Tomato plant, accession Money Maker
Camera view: bottom (45 deg); turntable rotation: 270 degrees
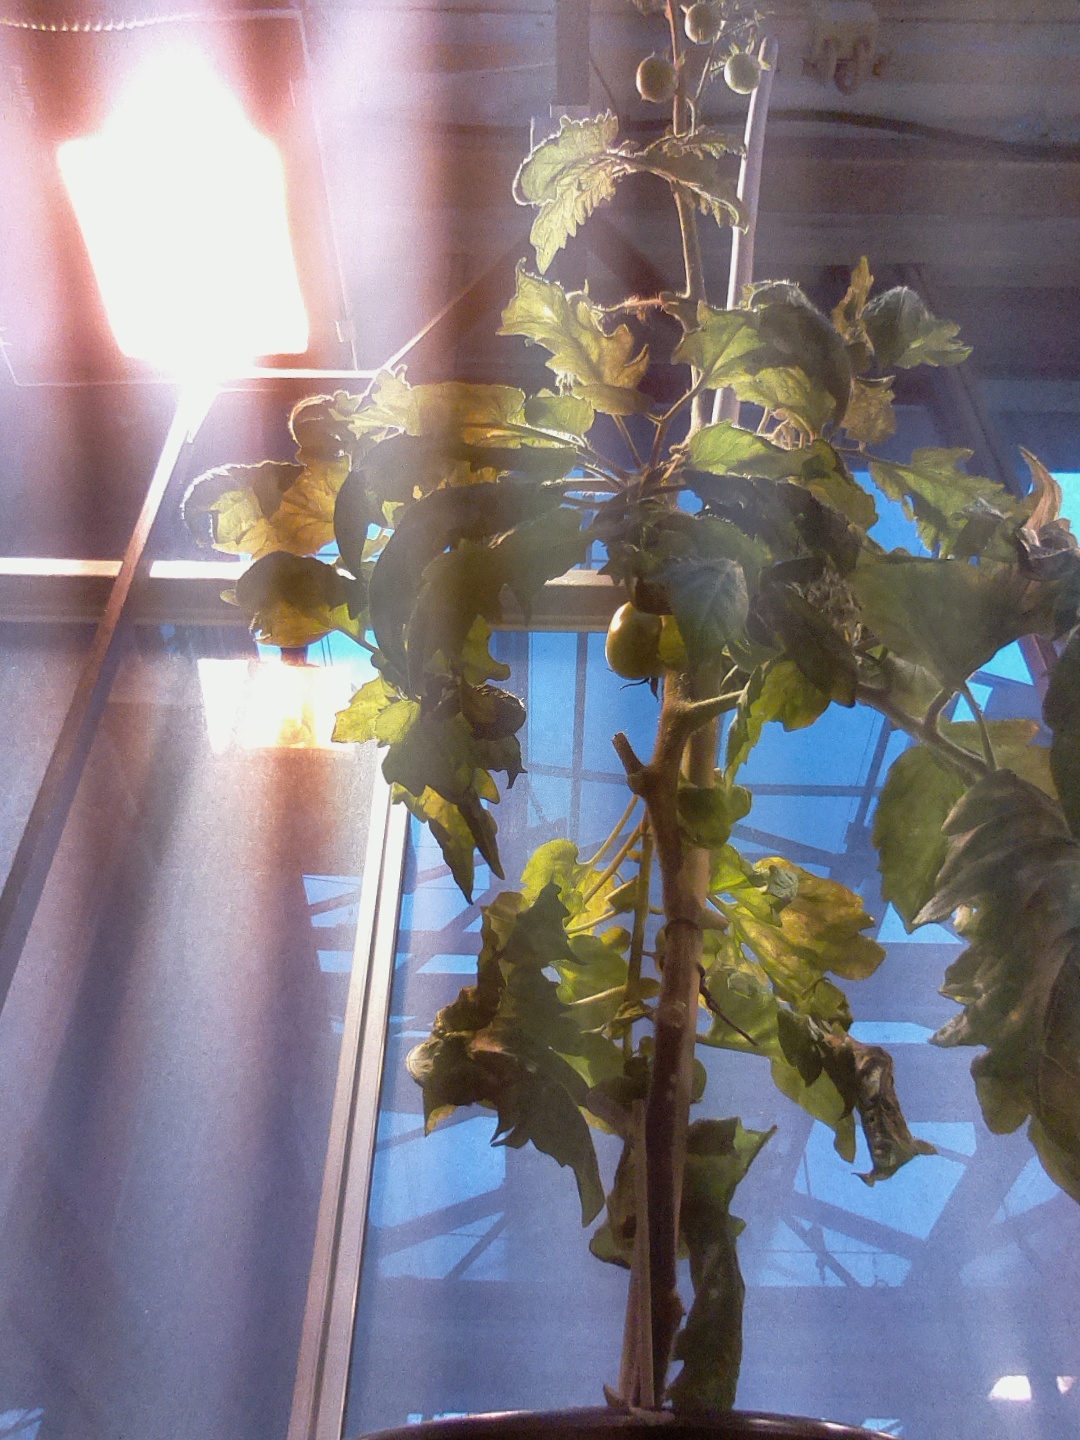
BBCH growth stage 76: 60%-70% of final fruit size